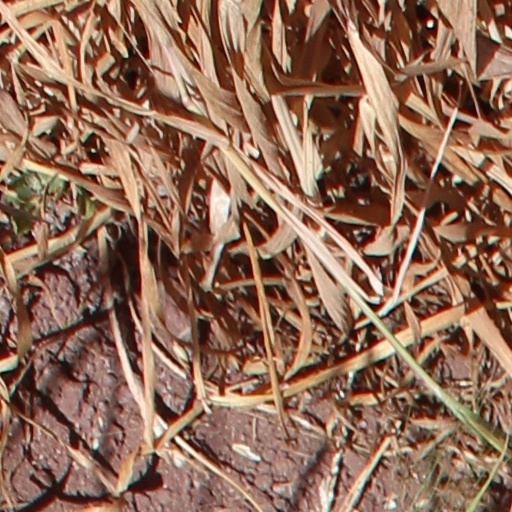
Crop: wheat